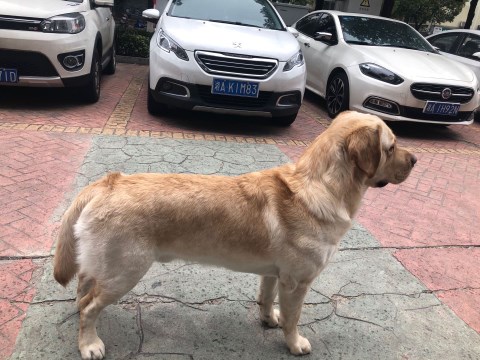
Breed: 3580-n000122-Labrador_retriever